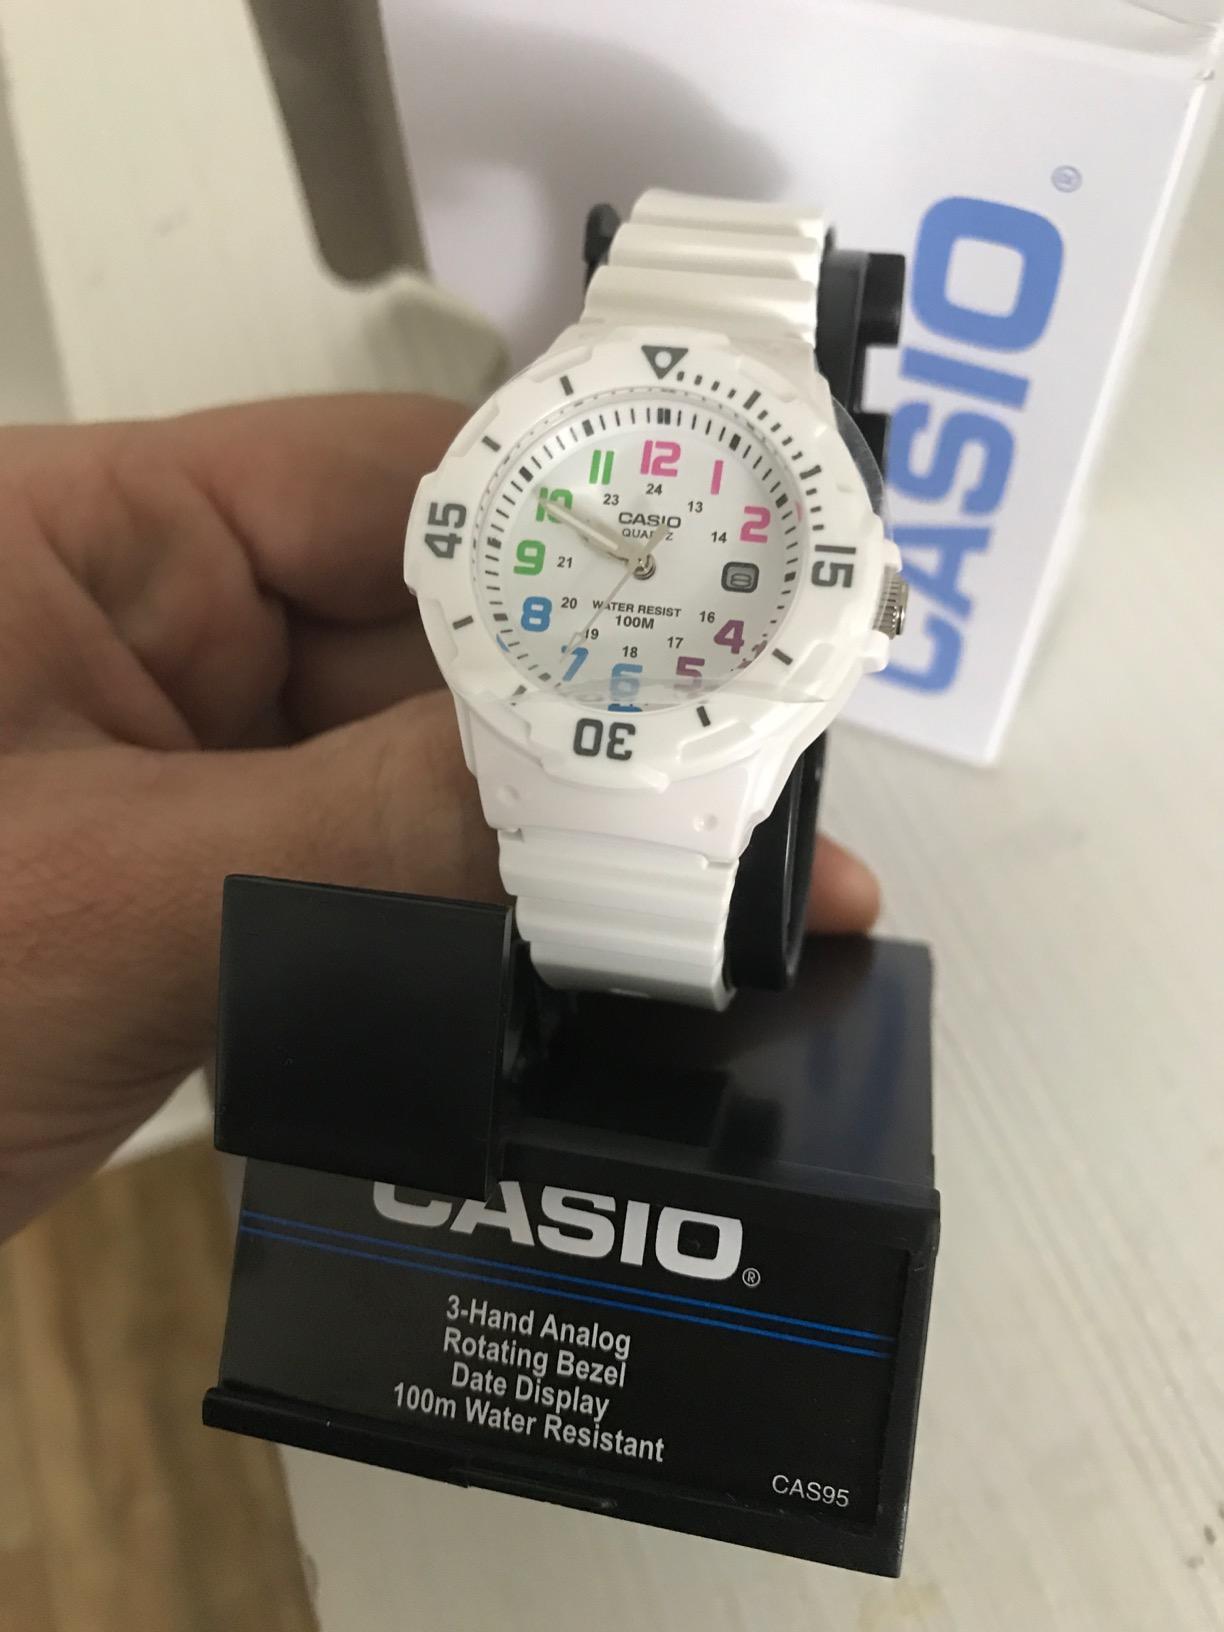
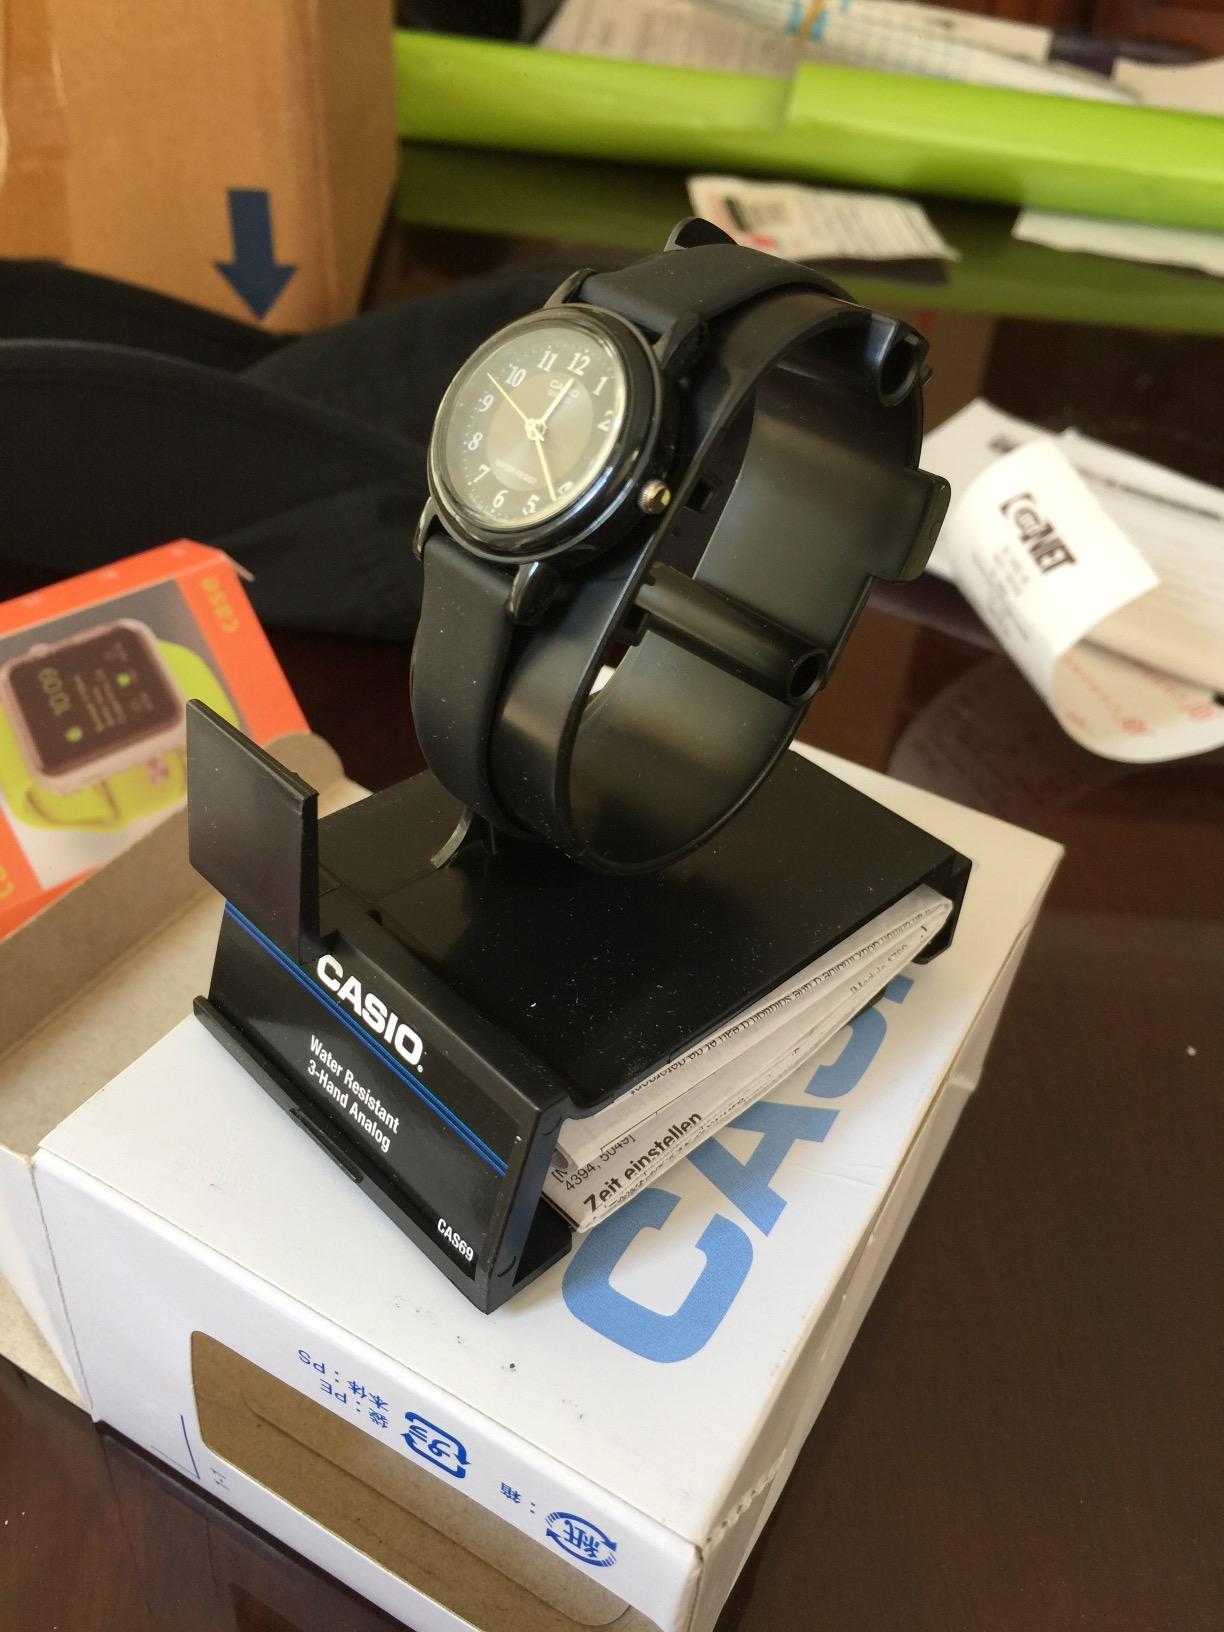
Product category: accessories_watch
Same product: no